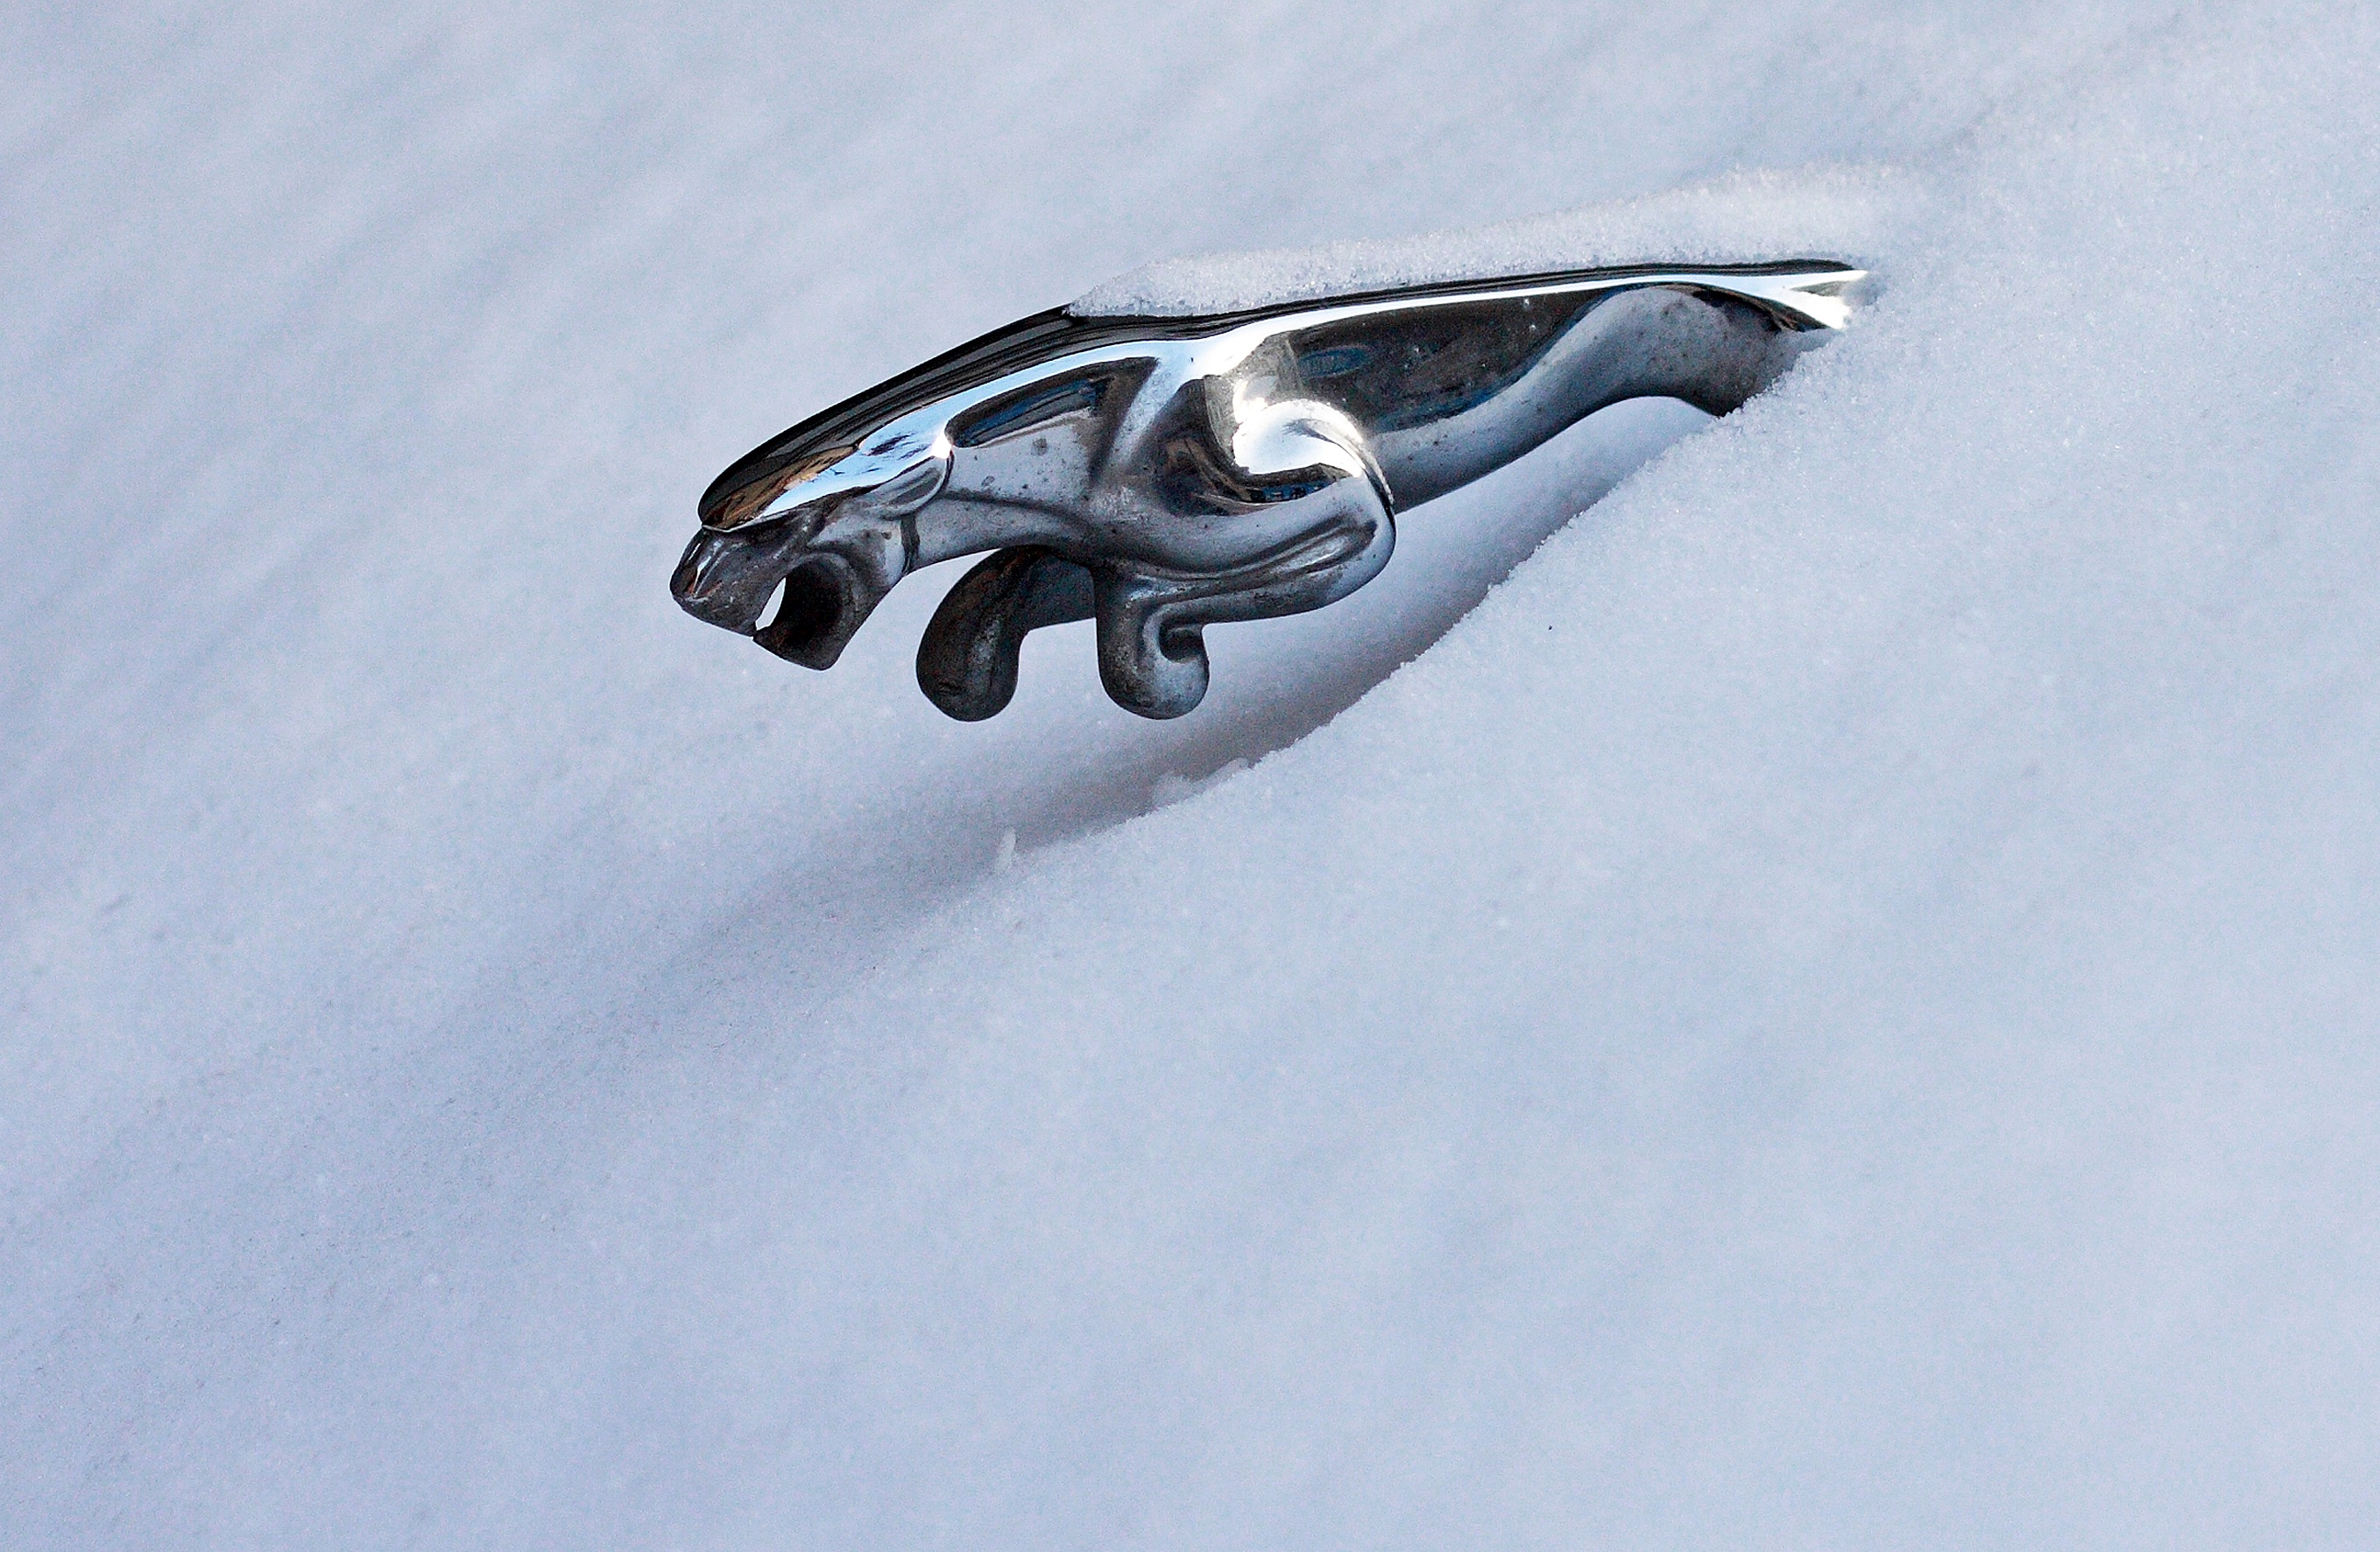
snow, winter, wing, vehicle, jaguar